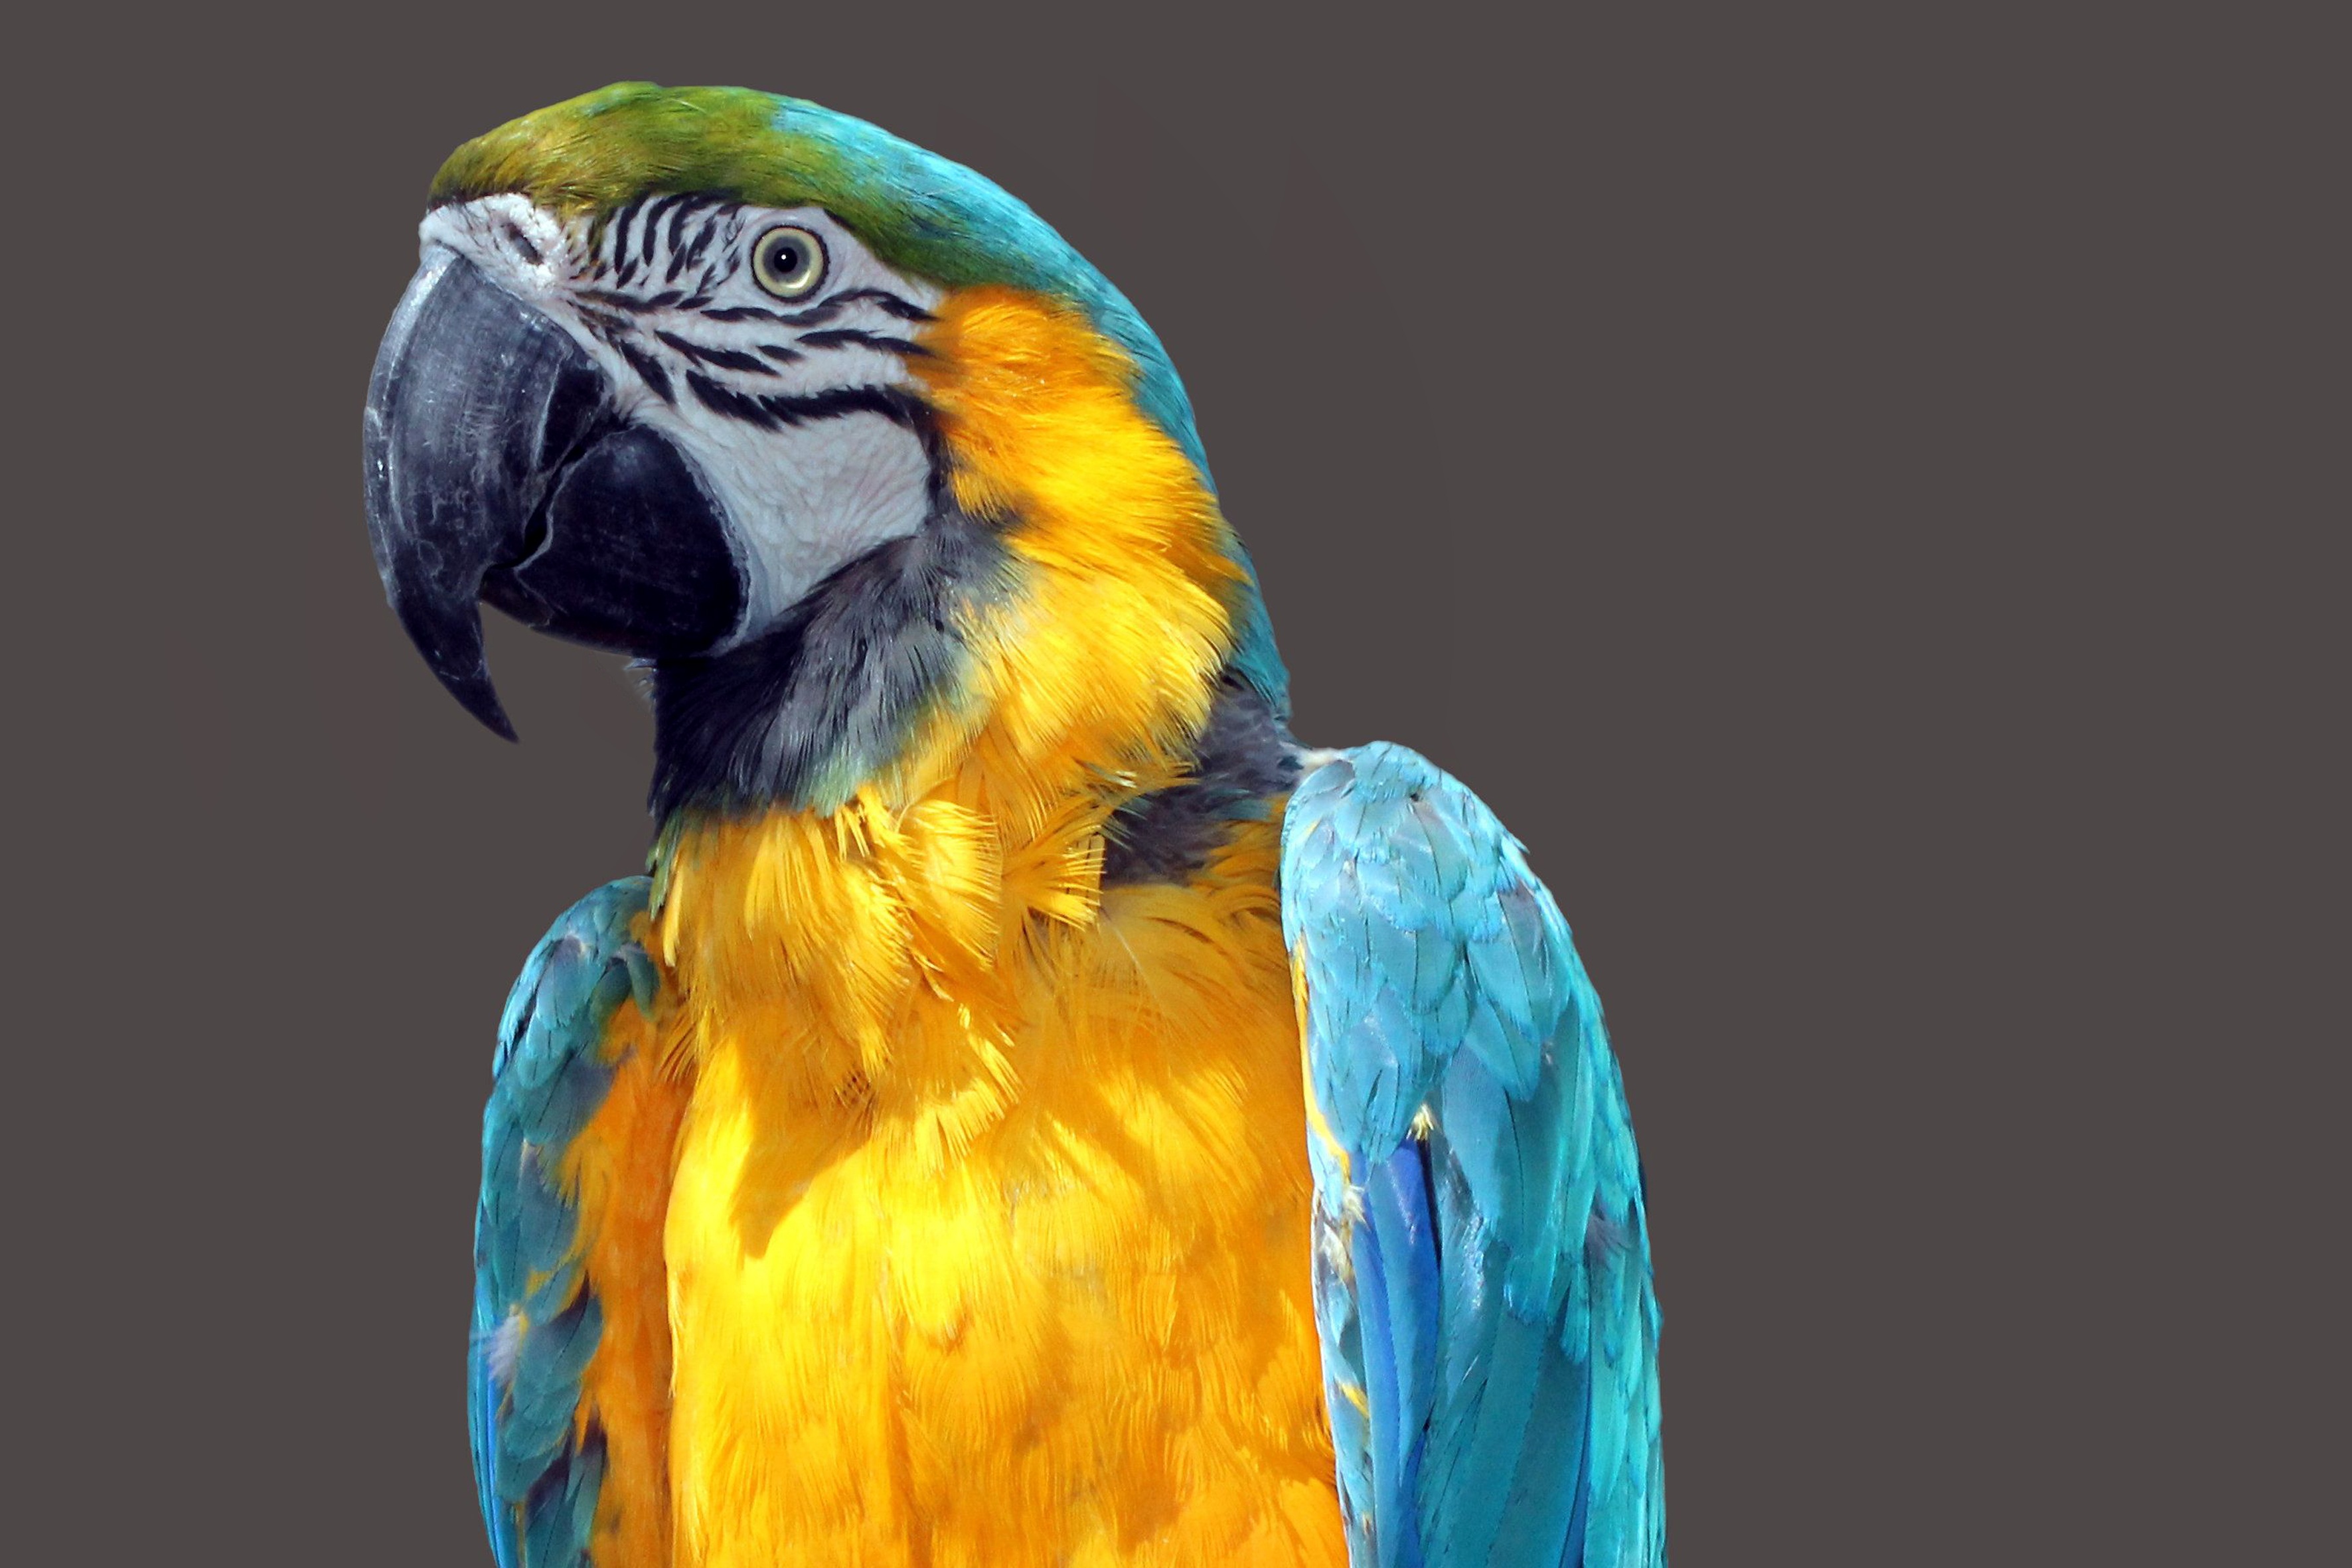
bird, wing, beak, color, blue, colorful, fauna, plumage, lorikeet, macaw, vertebrate, parrot, parakeet, ara, common pet parakeet